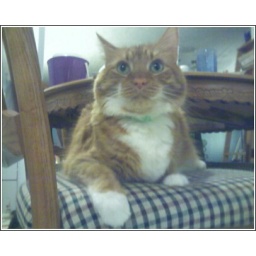
Farley in the dining room chair